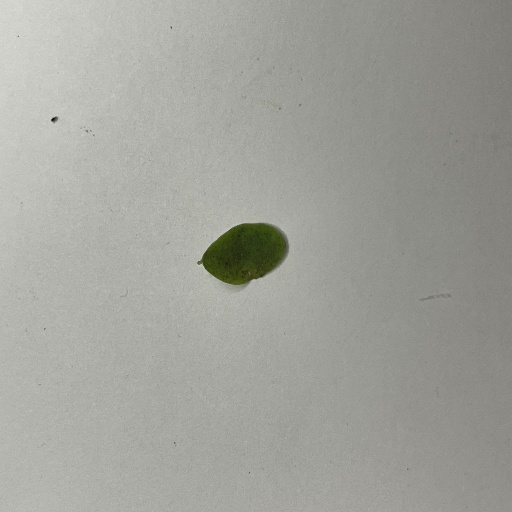
Species: Sojina
Leaf condition: Bacterial Spot